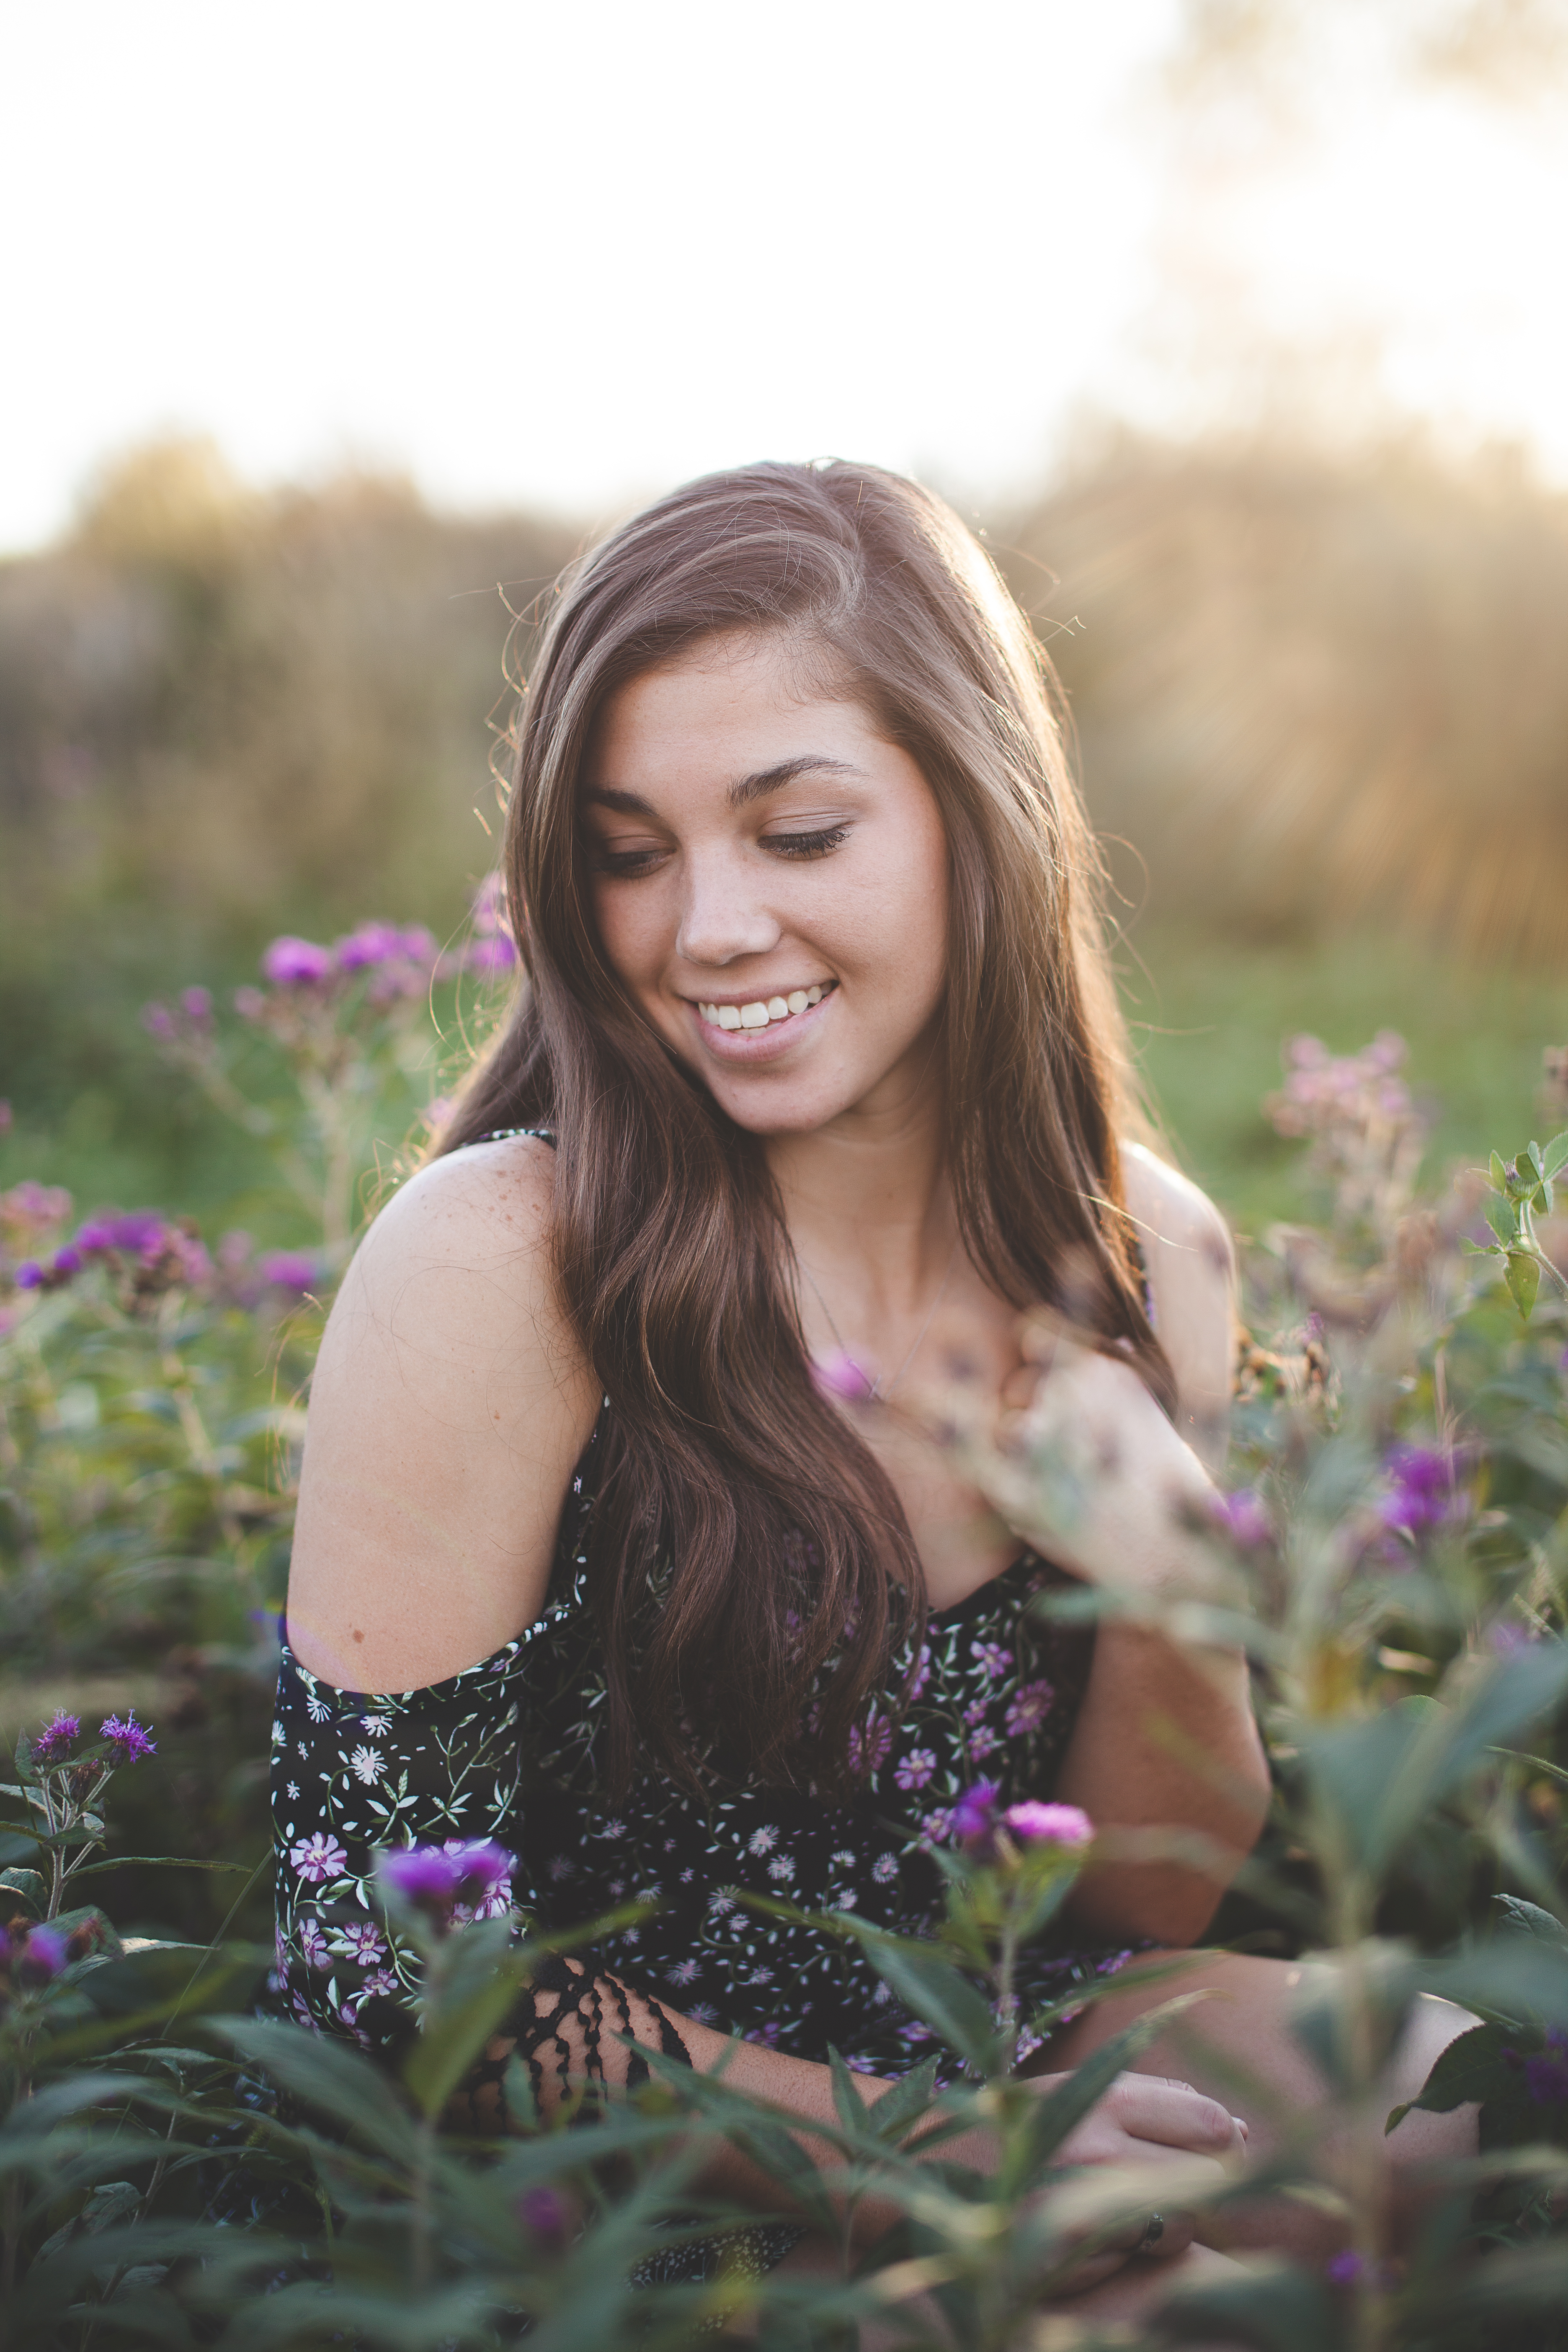
grass, blur, girl, woman, field, photography, sunlight, flower, portrait, model, spring, fashion, smile, long hair, flowers, close up, outdoors, outside, focus, dress, photograph, beauty, beautiful, sunrays, pretty, photoshoot, photo shoot, brown hair, portrait photography